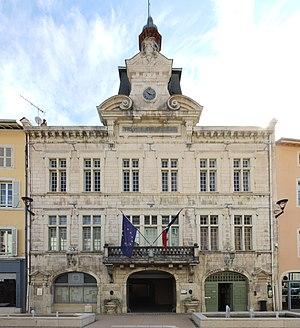
Hôtel de ville de Nantua.
Nantua est une commune française située dans le département de l'Ain, en région Auvergne-Rhône-Alpes. Elle est une sous-préfecture de l'Ain.